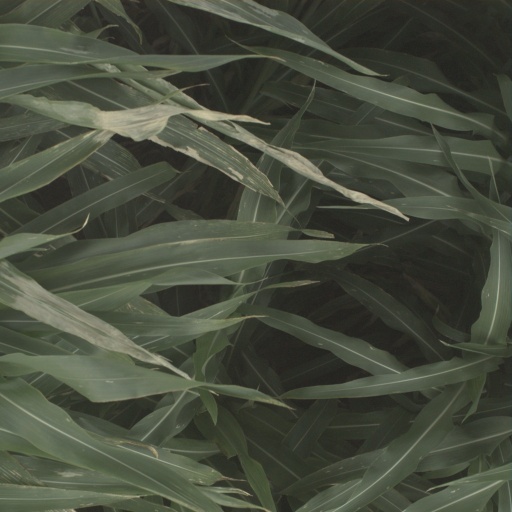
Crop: sorghum